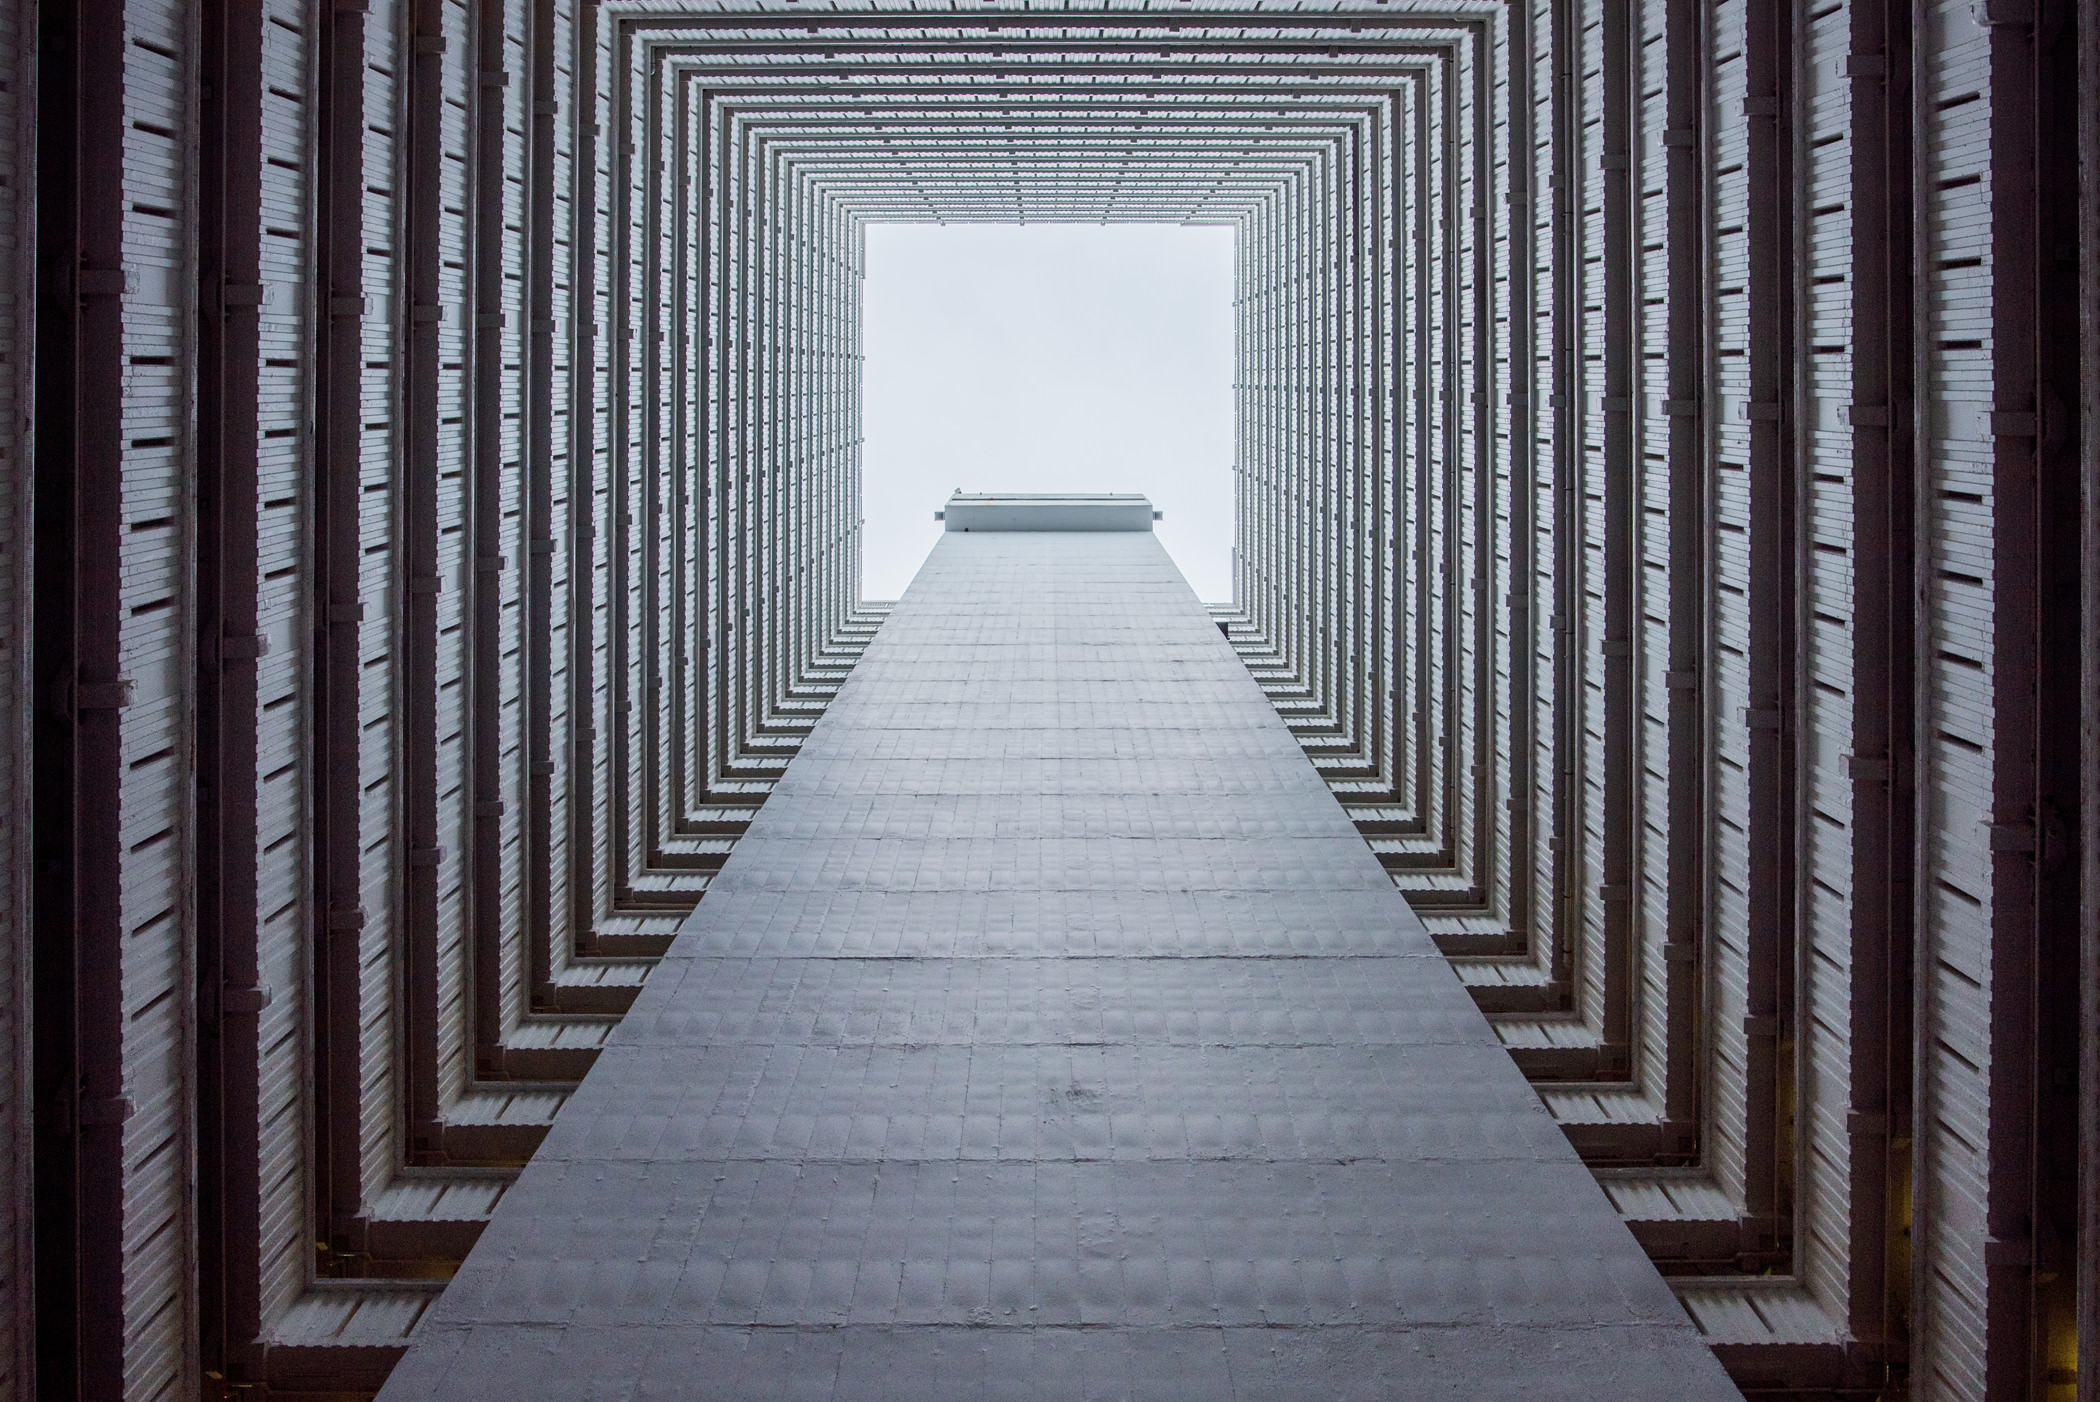
line, symmetry, architecture, wall, column, walkway, aisle, tree, building, wood, black and white, parallel, arch